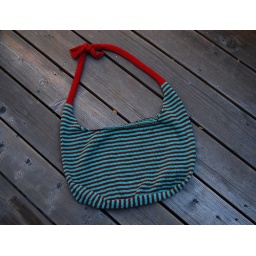
&amp;quot;medano beach bag&amp;quot; by heidi kirrmaier. yarn: butterfly super 10 mercerized cotton and cascade pima cotton